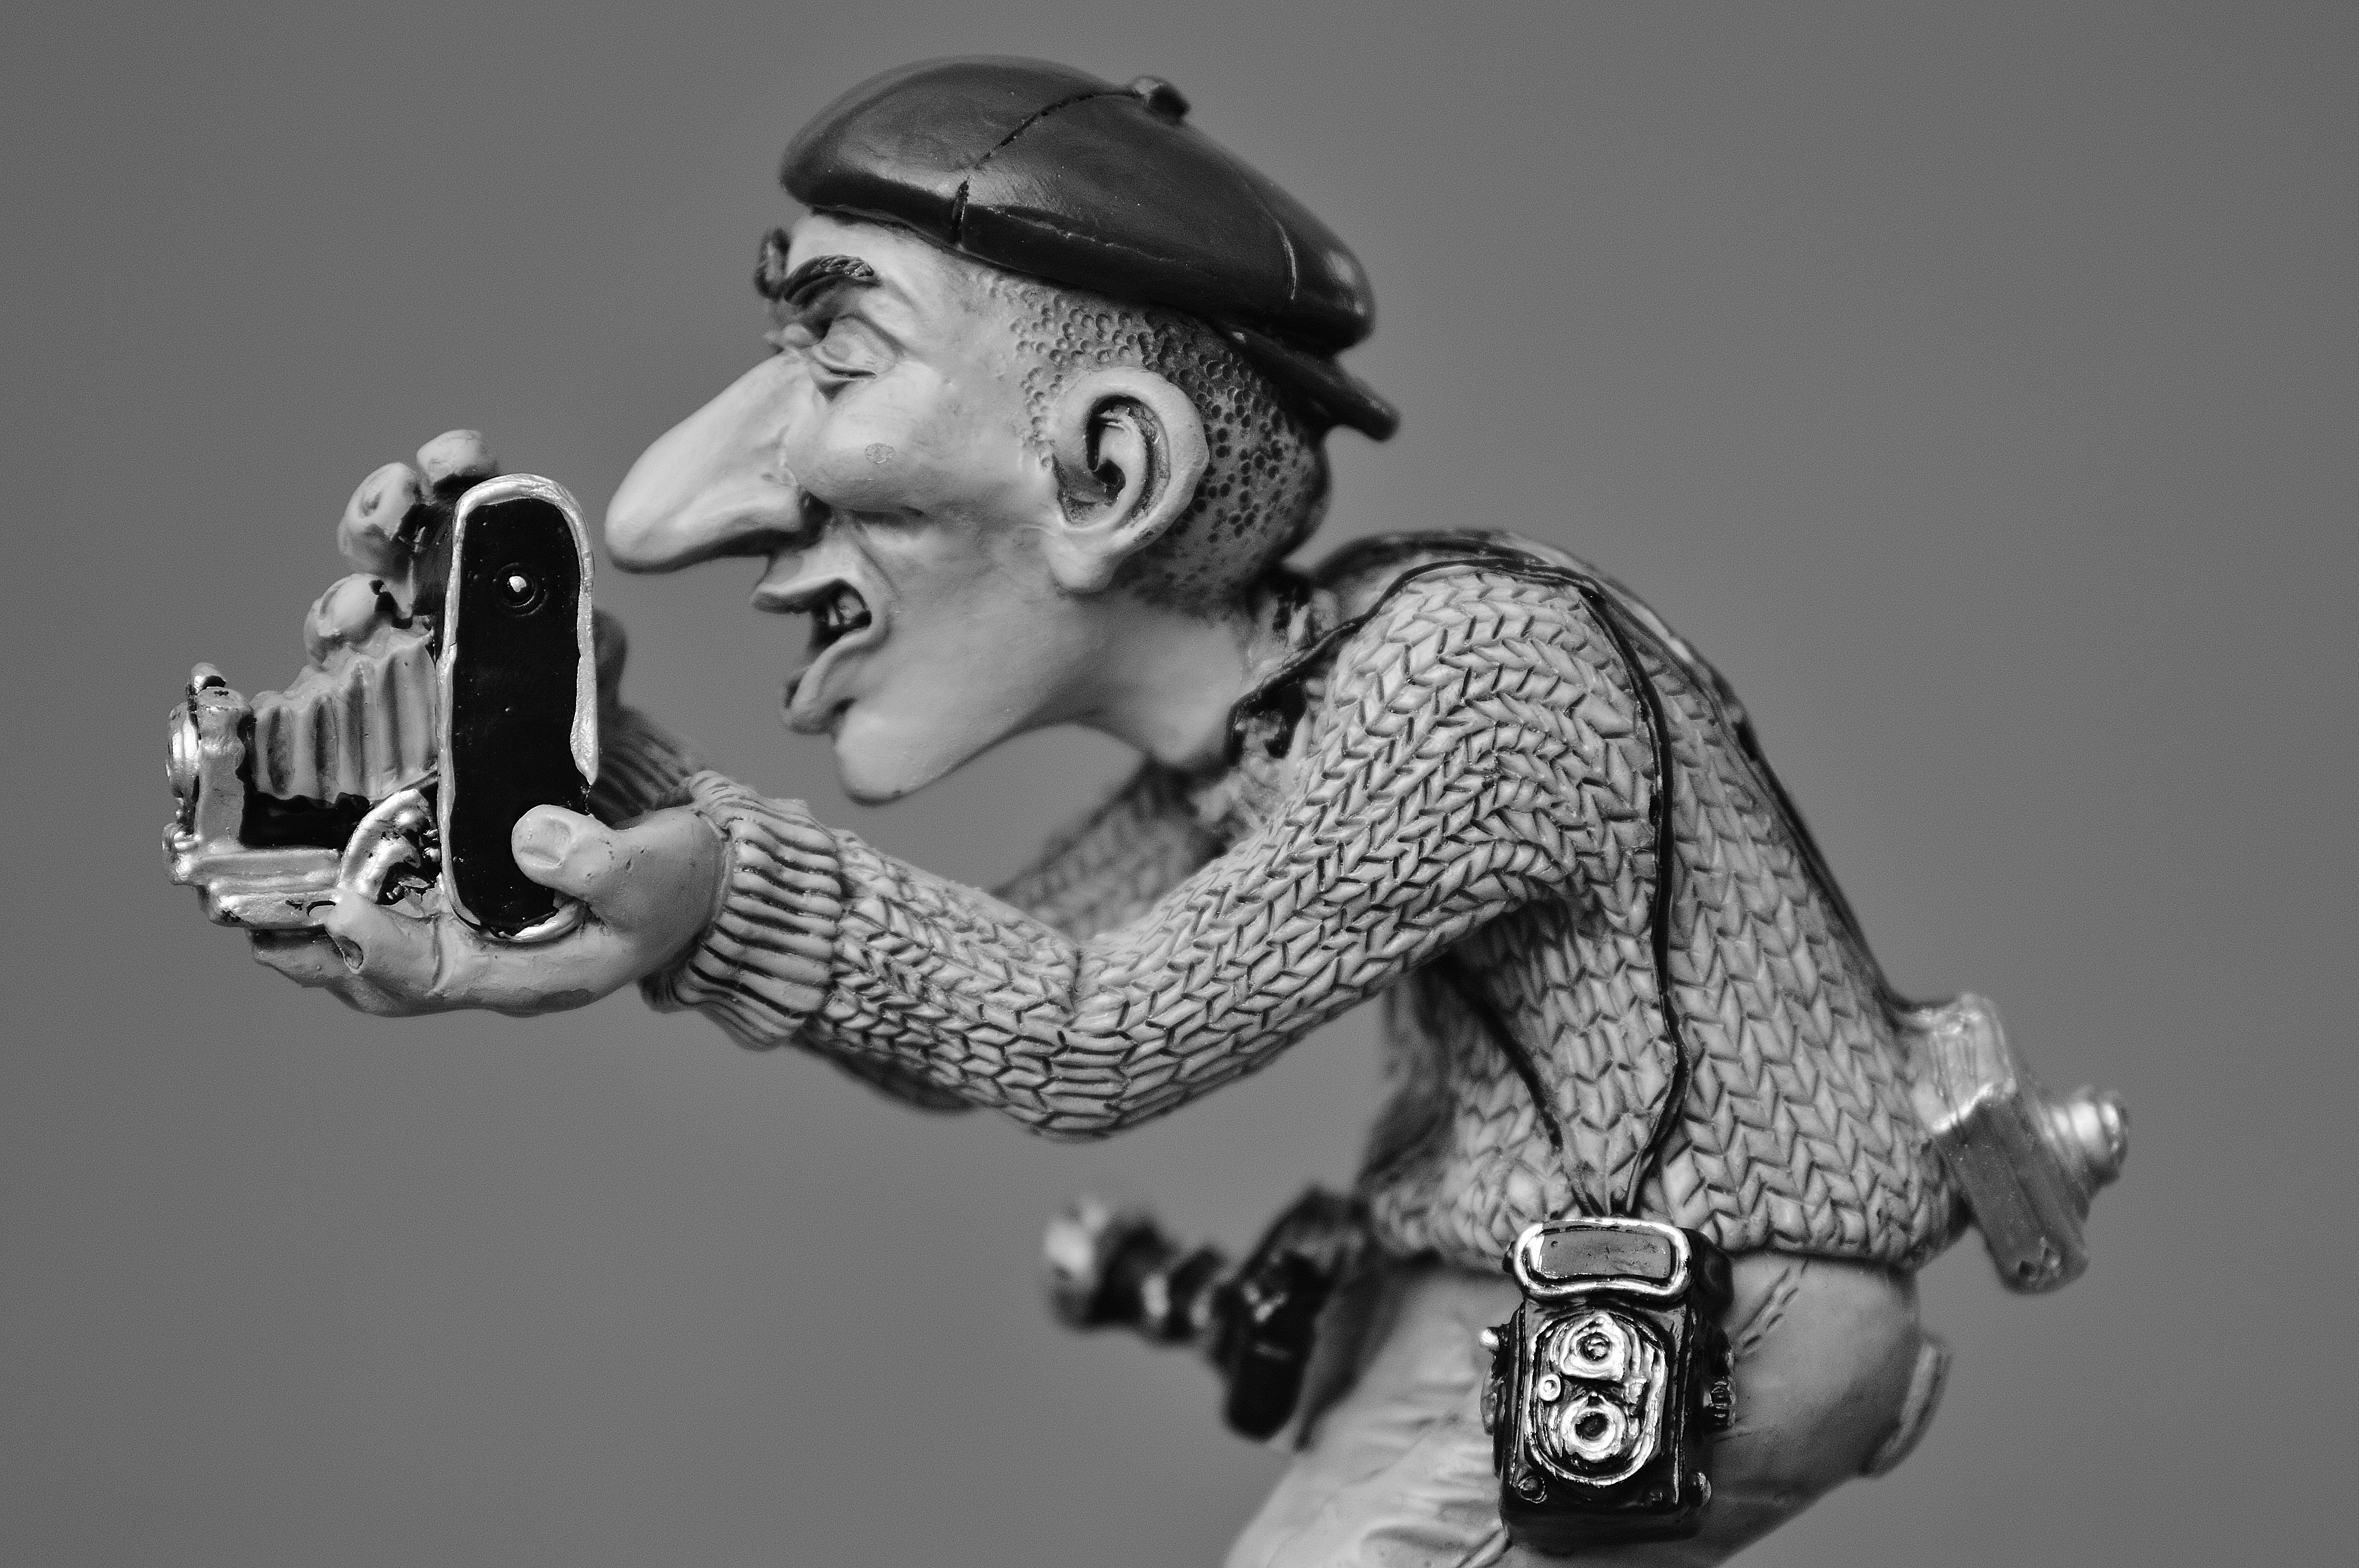
music, black and white, white, camera, photography, photographer, sweet, cute, tourist, holiday, black, monochrome, digital camera, cool, singing, photograph, funny, guitarist, paparazzi, photo tourists, monochrome photography